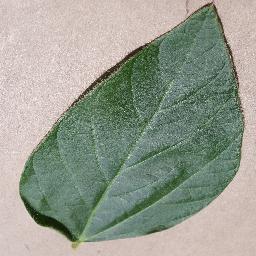
Label: Soybean___healthy